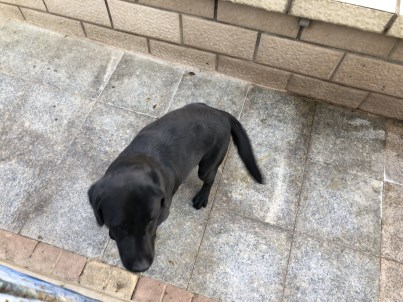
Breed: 3580-n000122-Labrador_retriever